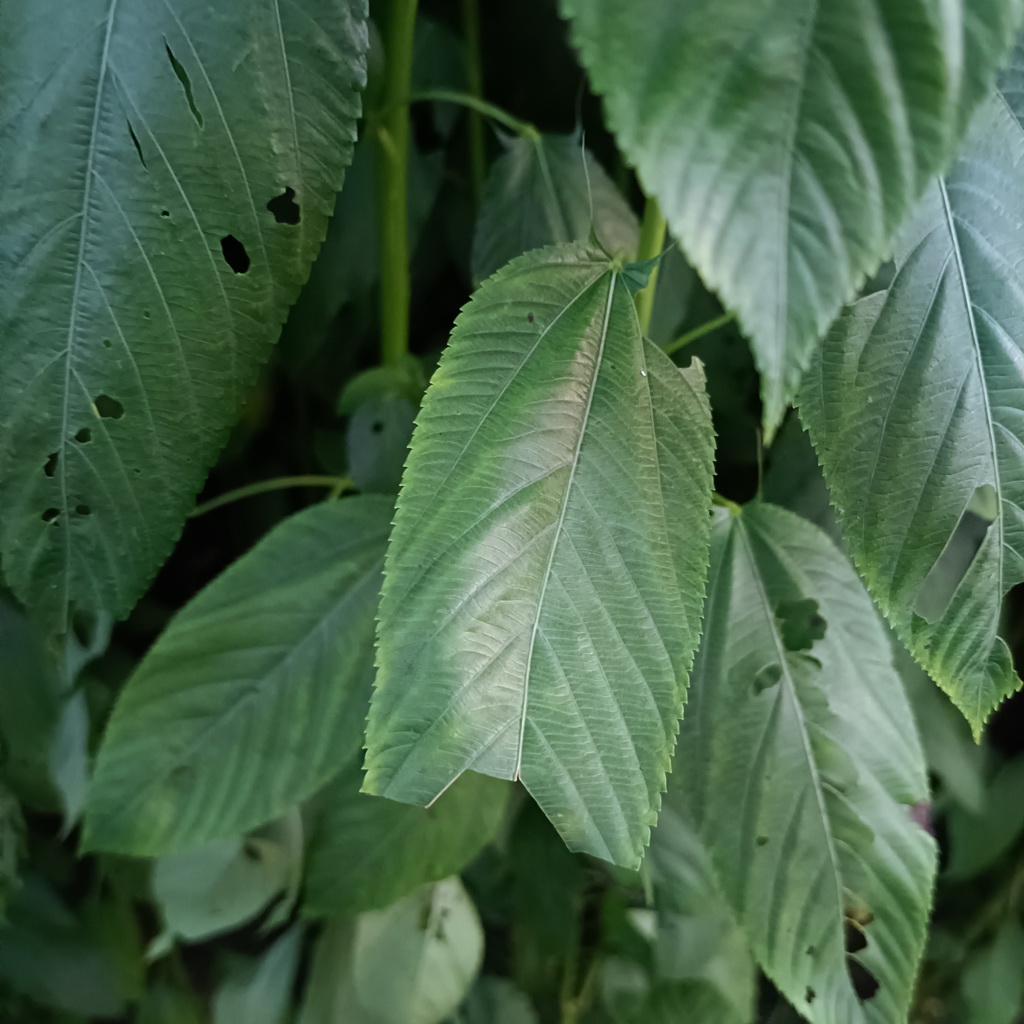
Label: Holed